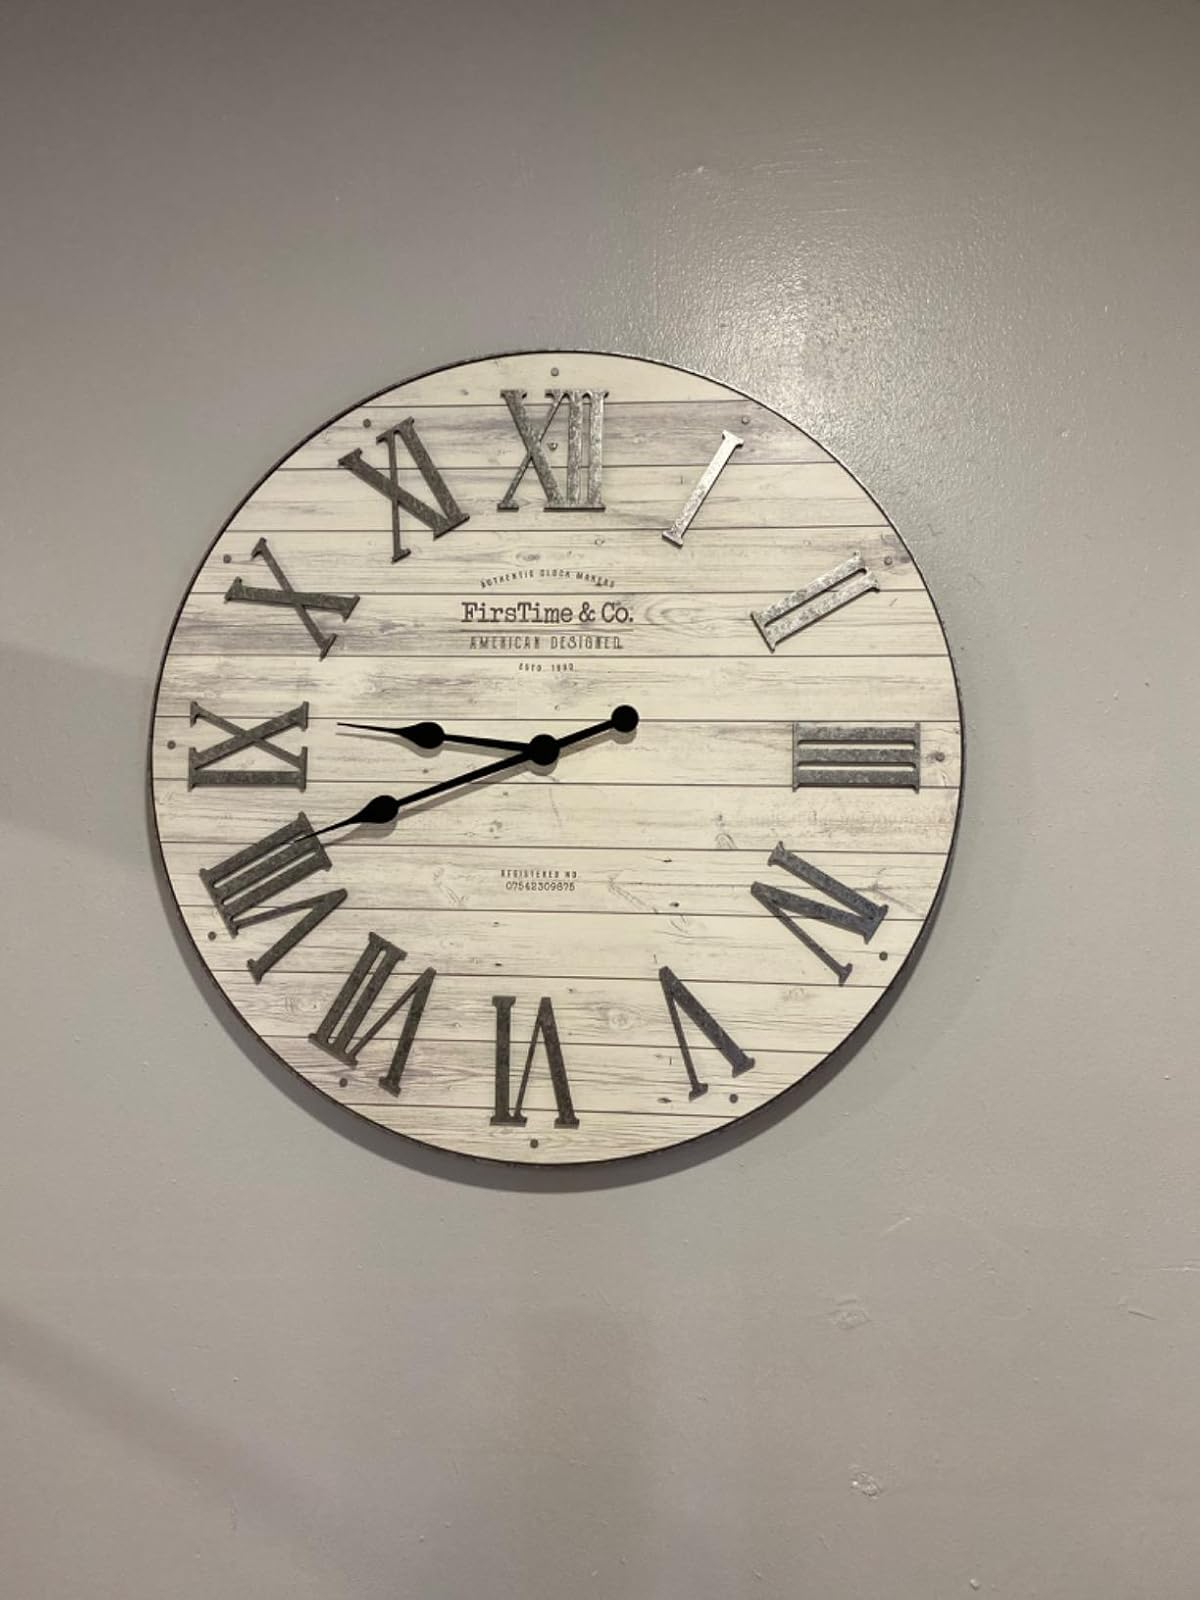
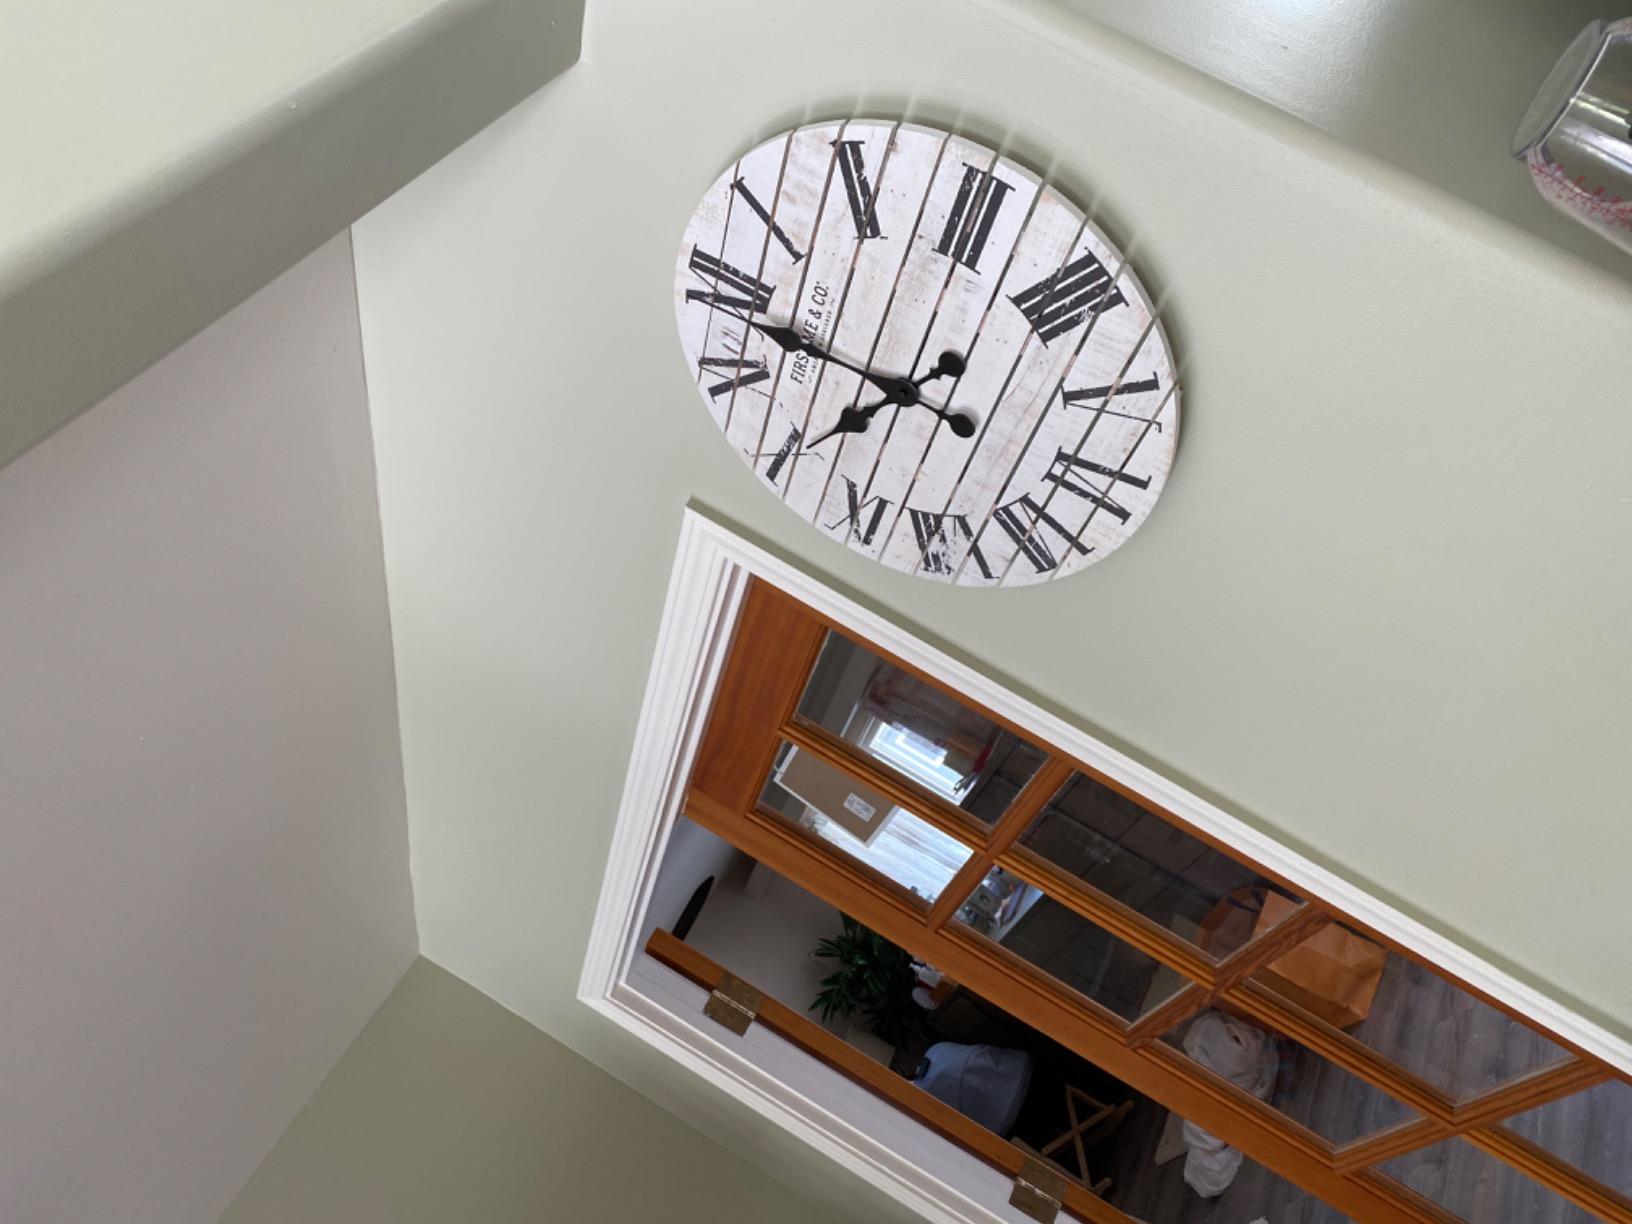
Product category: clock
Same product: no